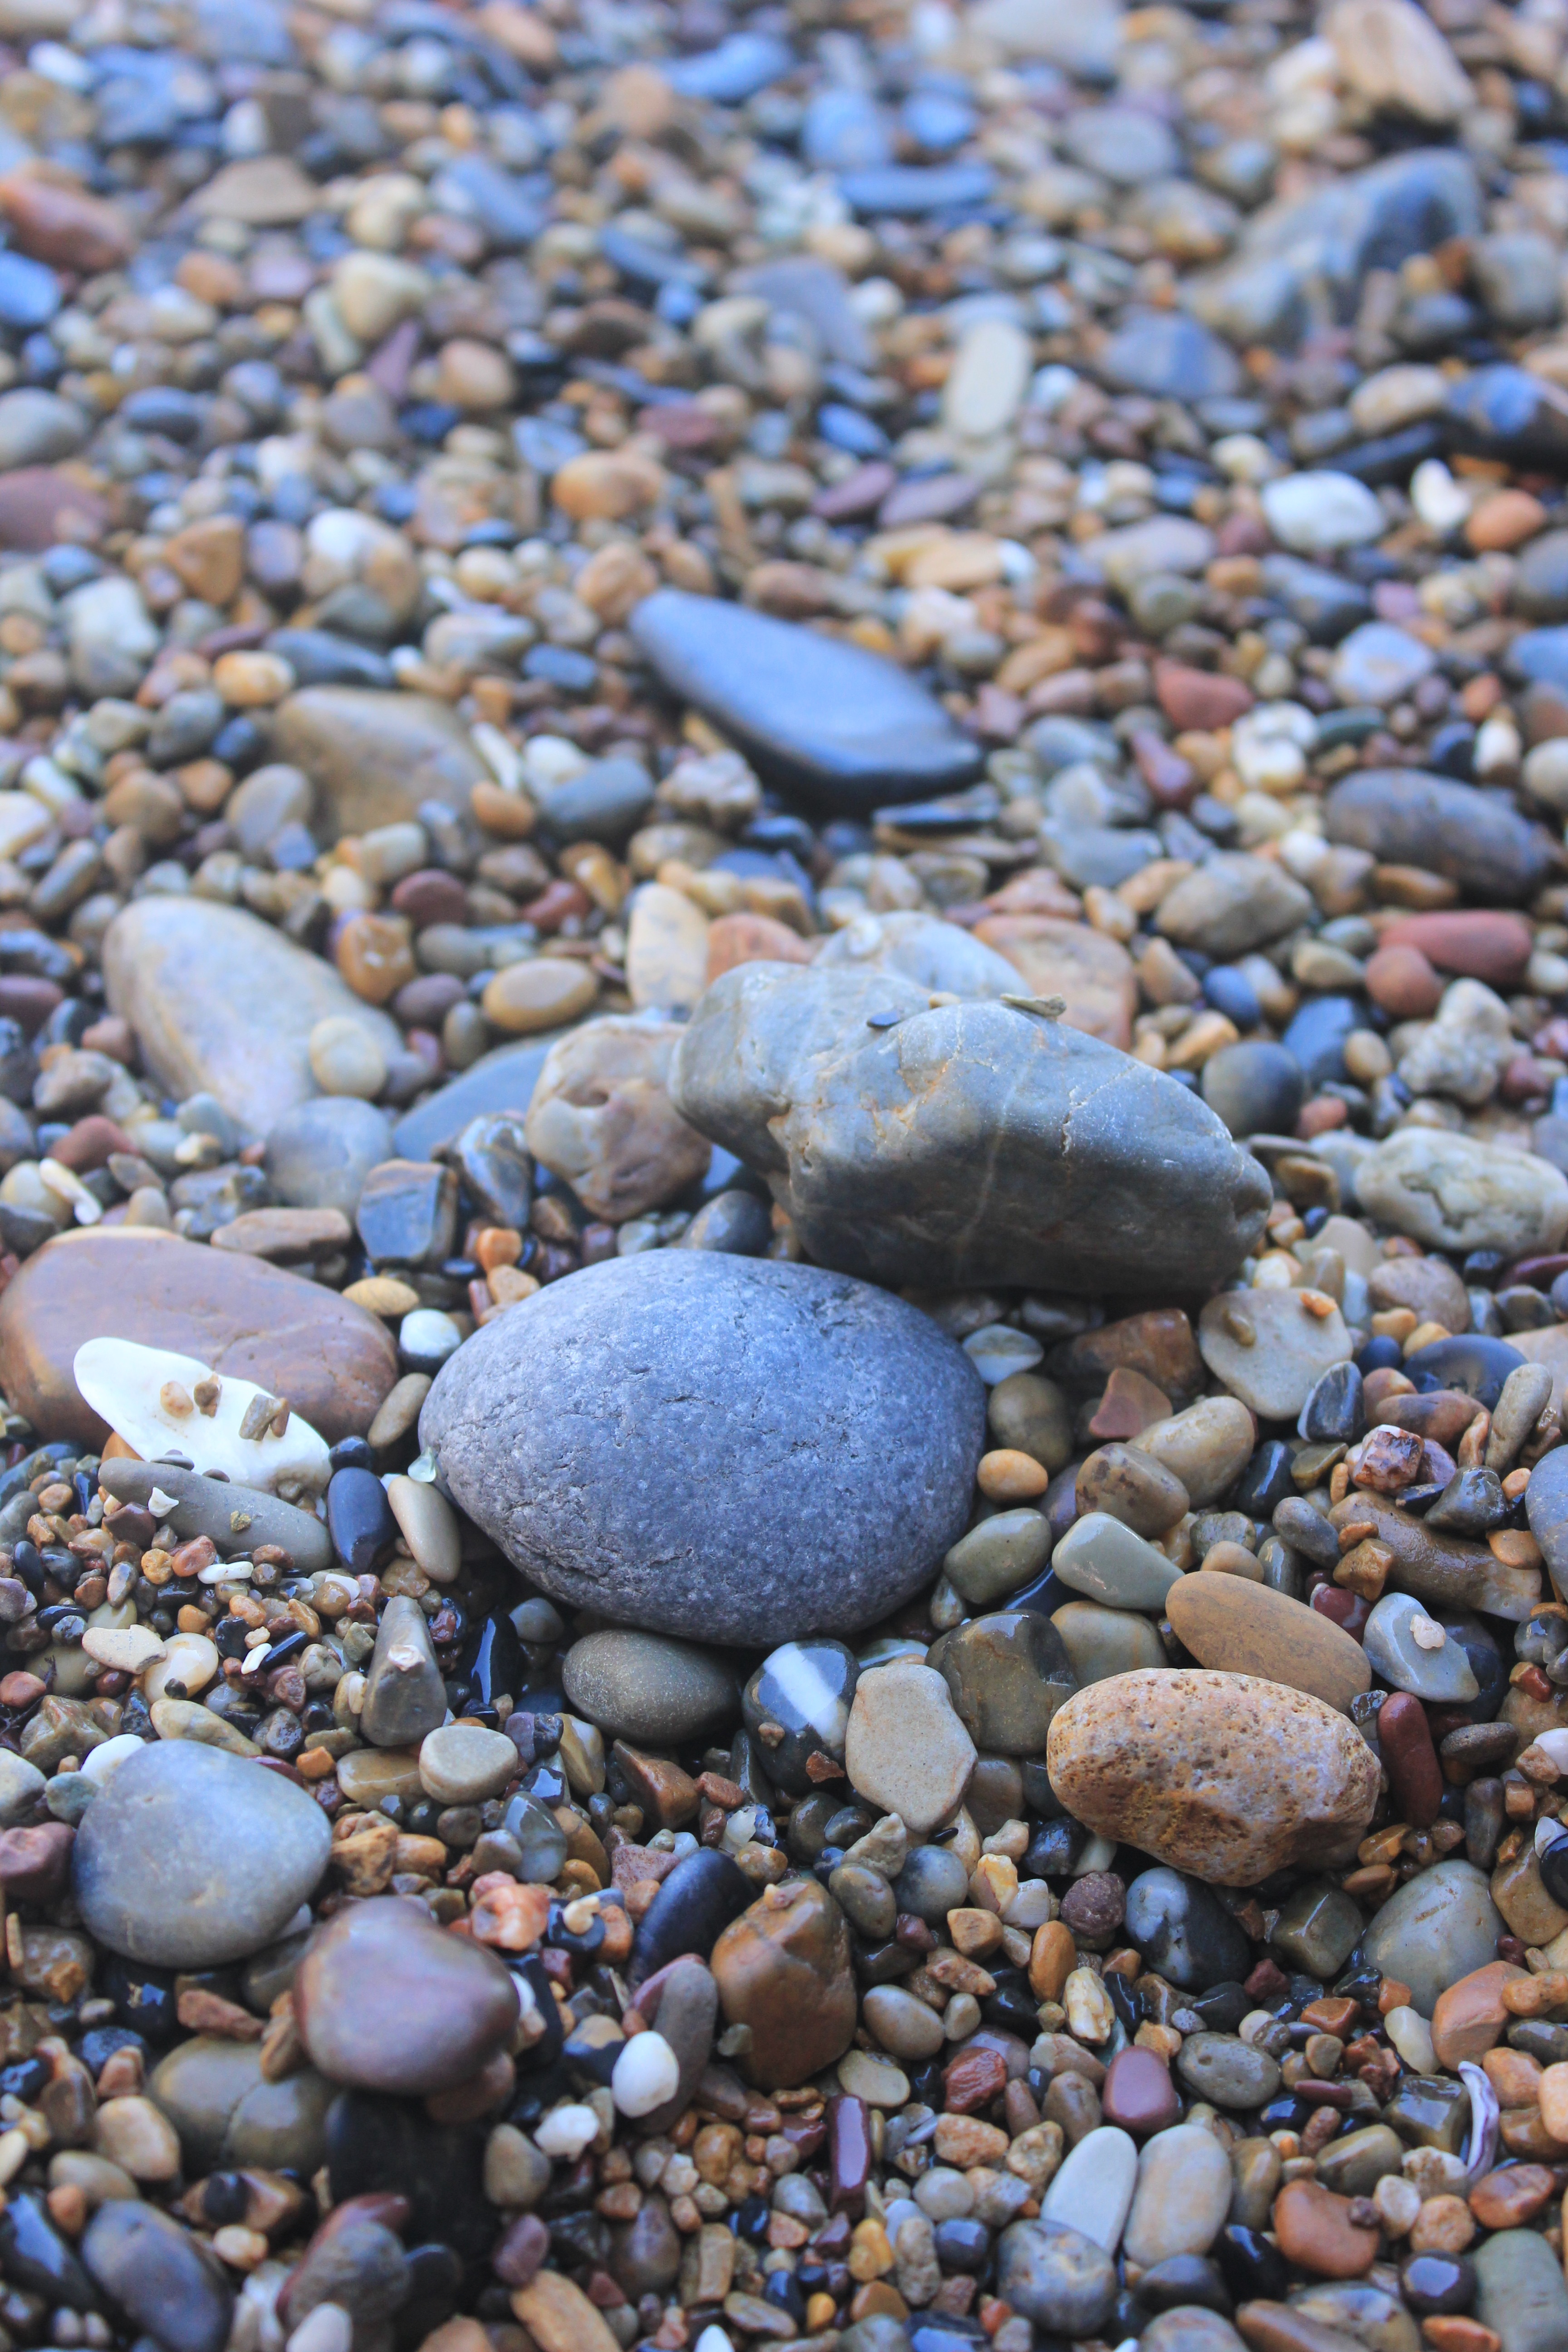
beach, sea, sand, rock, cobblestone, stone, wildlife, natural, pebble, soil, colorful, fauna, material, gravel, heap, the sea, constitute